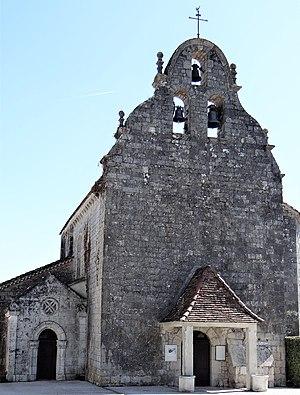
Cambayrac - Église de la Chaire-de-Saint-Pierre
Cambayrac est une commune française, située dans le département du Lot en région Occitanie.
Cet article recense une partie des monuments historiques du Lot, en France.
L'église de la Chaire-de-Saint-Pierre est une église catholique située à Cambayrac, en France.